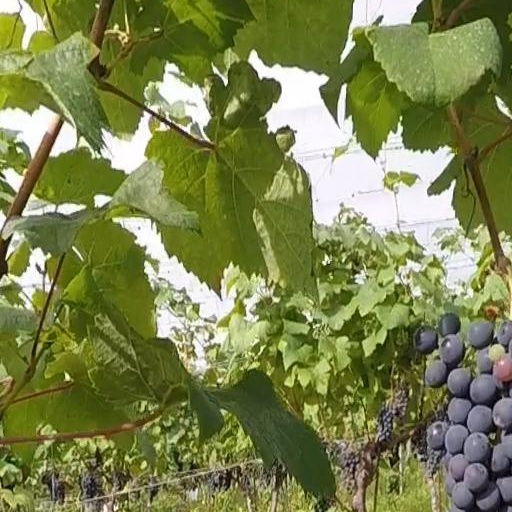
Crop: grape